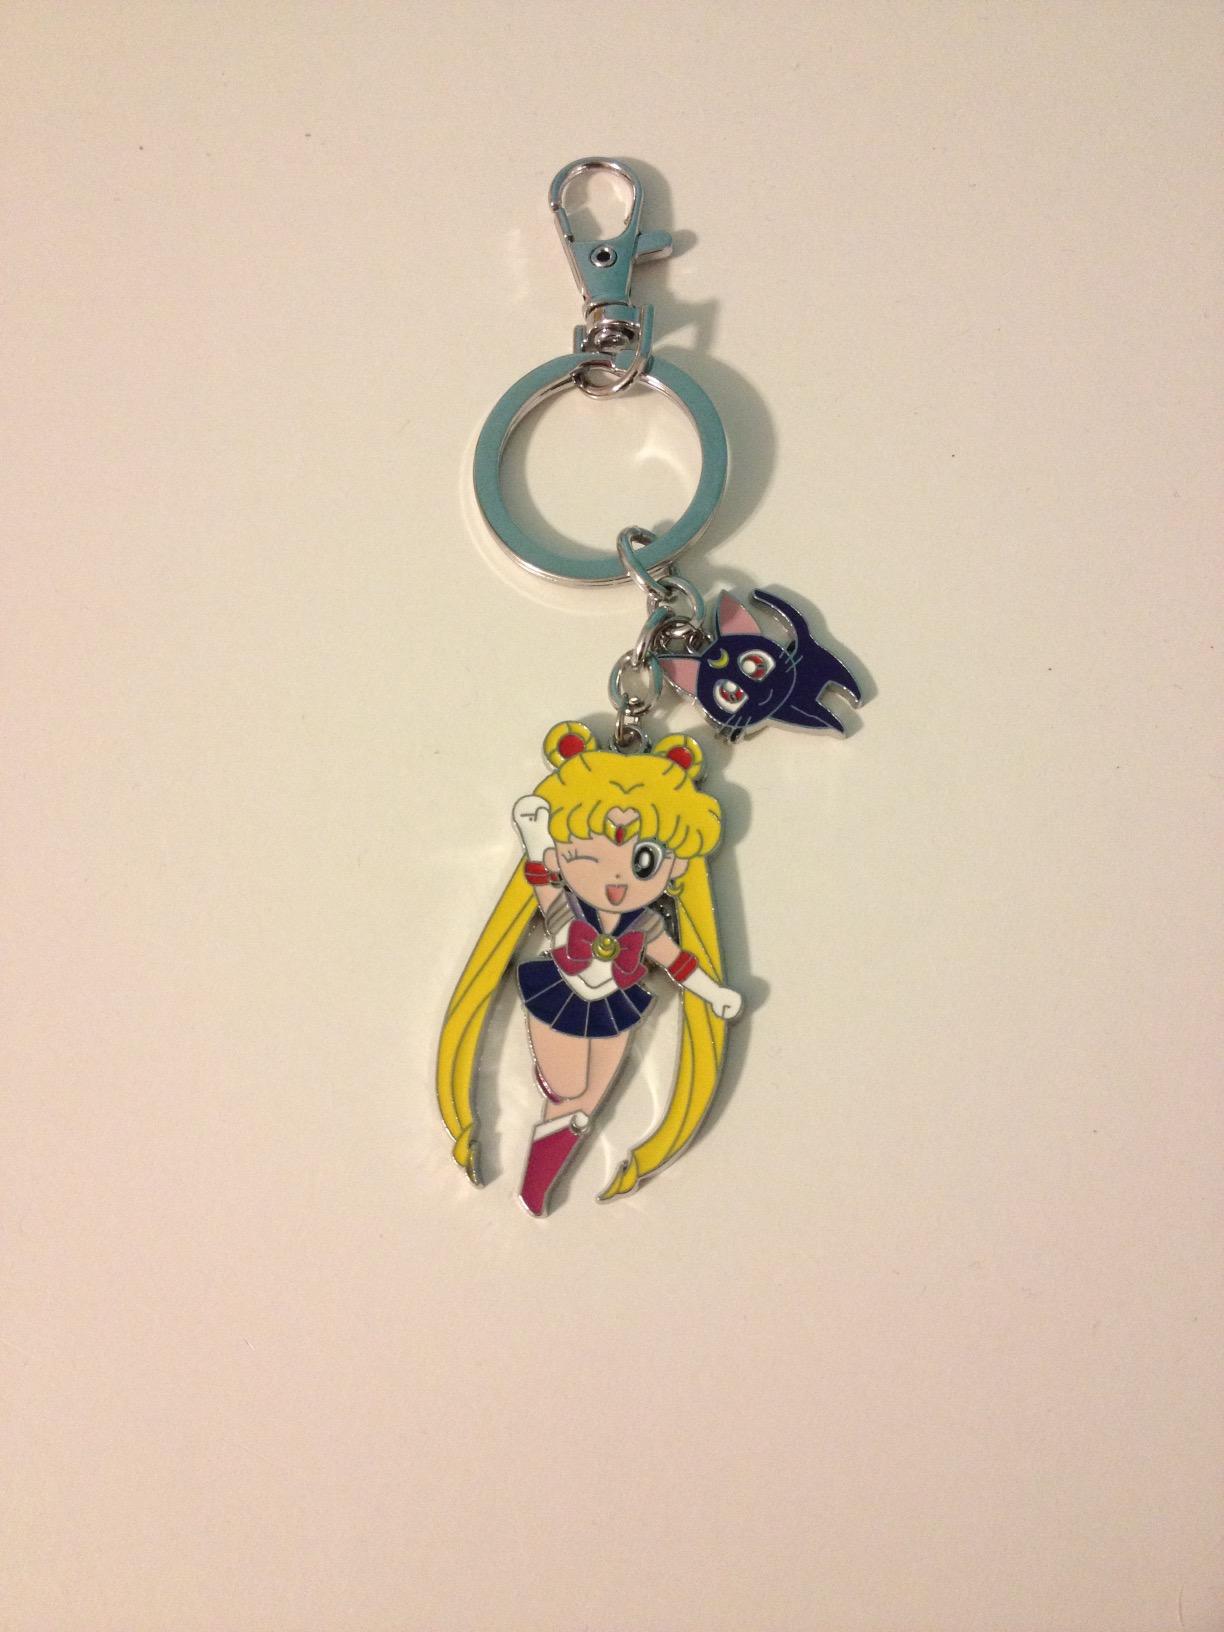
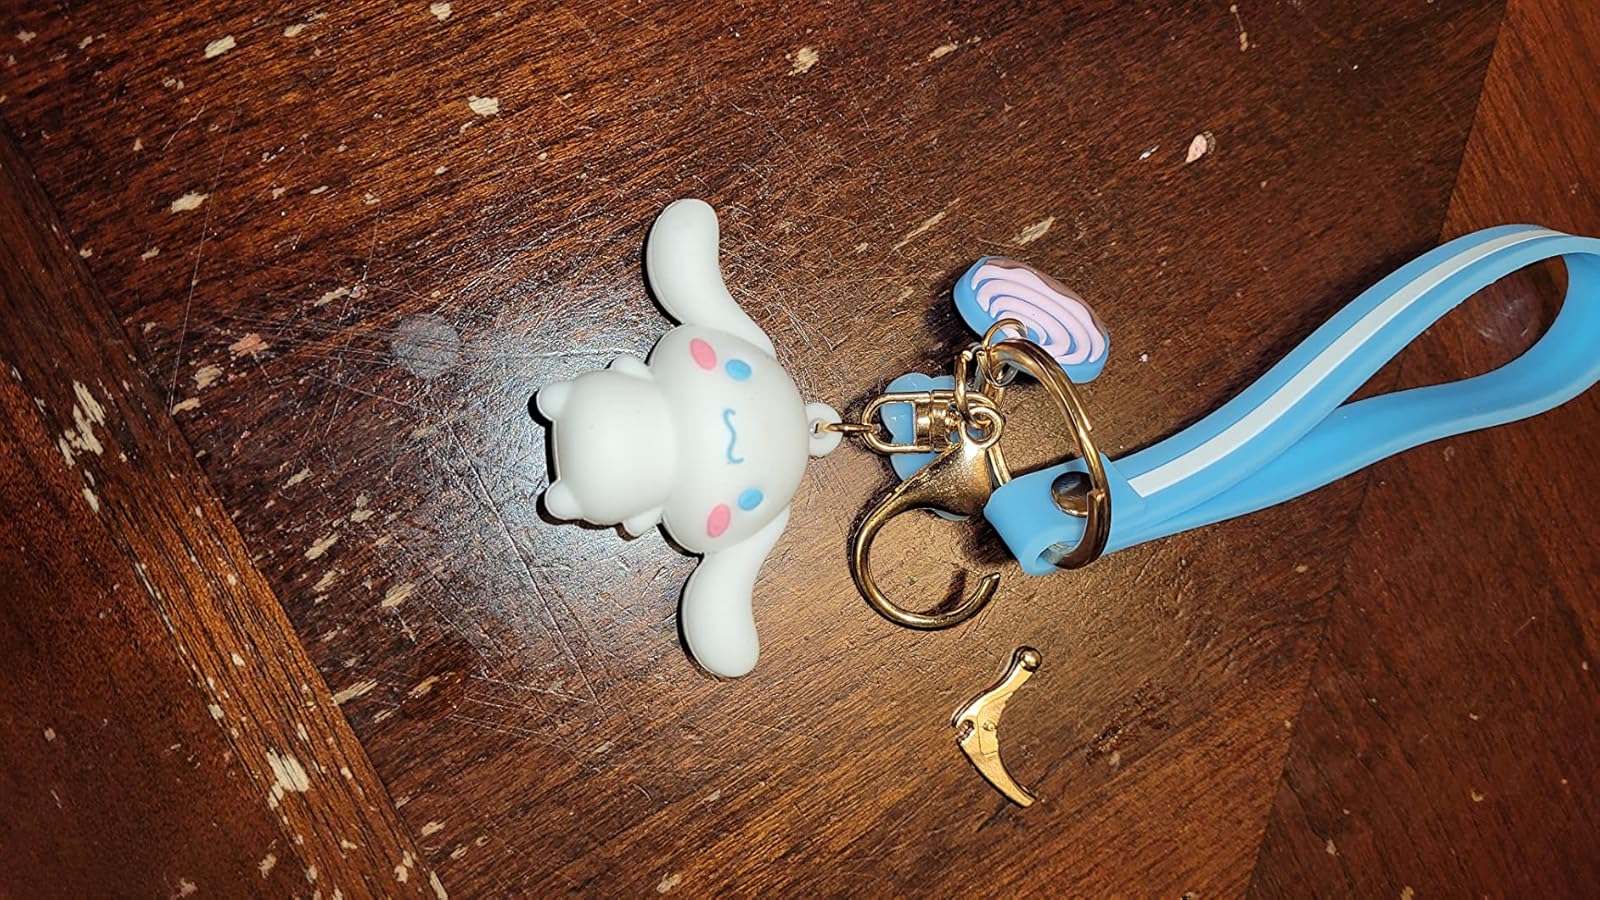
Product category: accessories_keychain
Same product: no